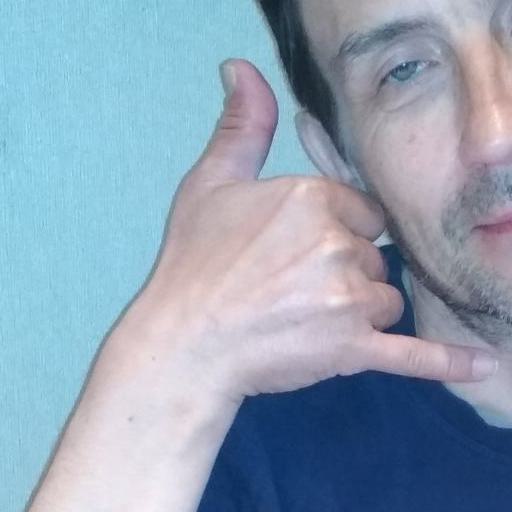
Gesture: call